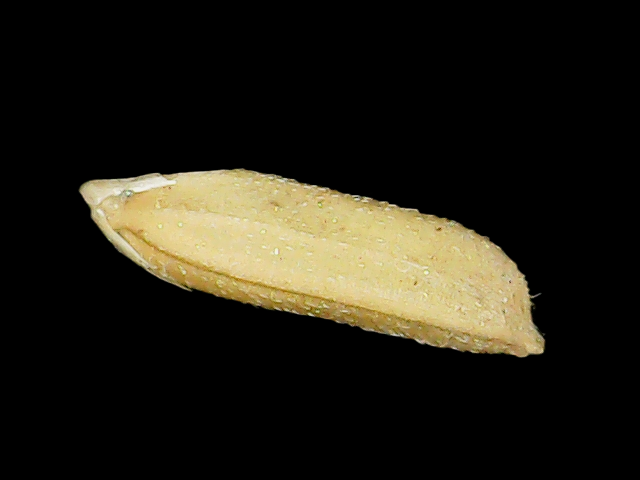
Rice variety: Binadhan16